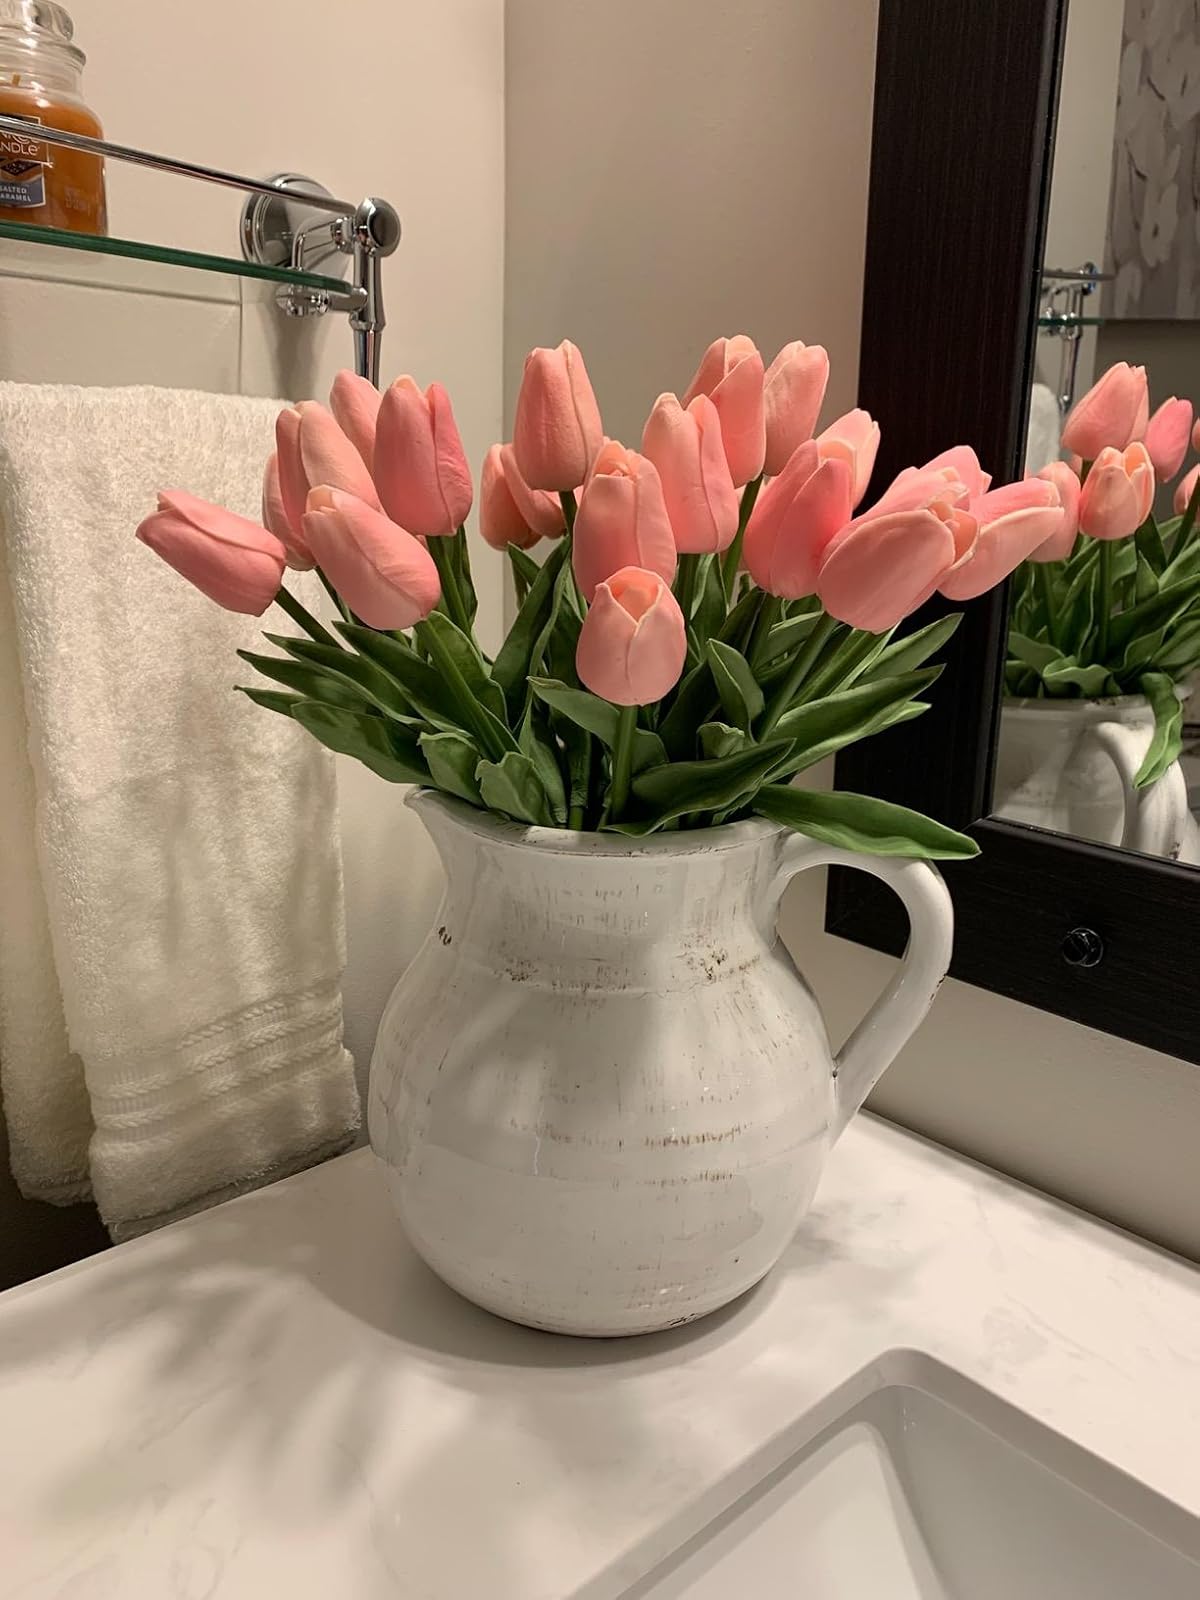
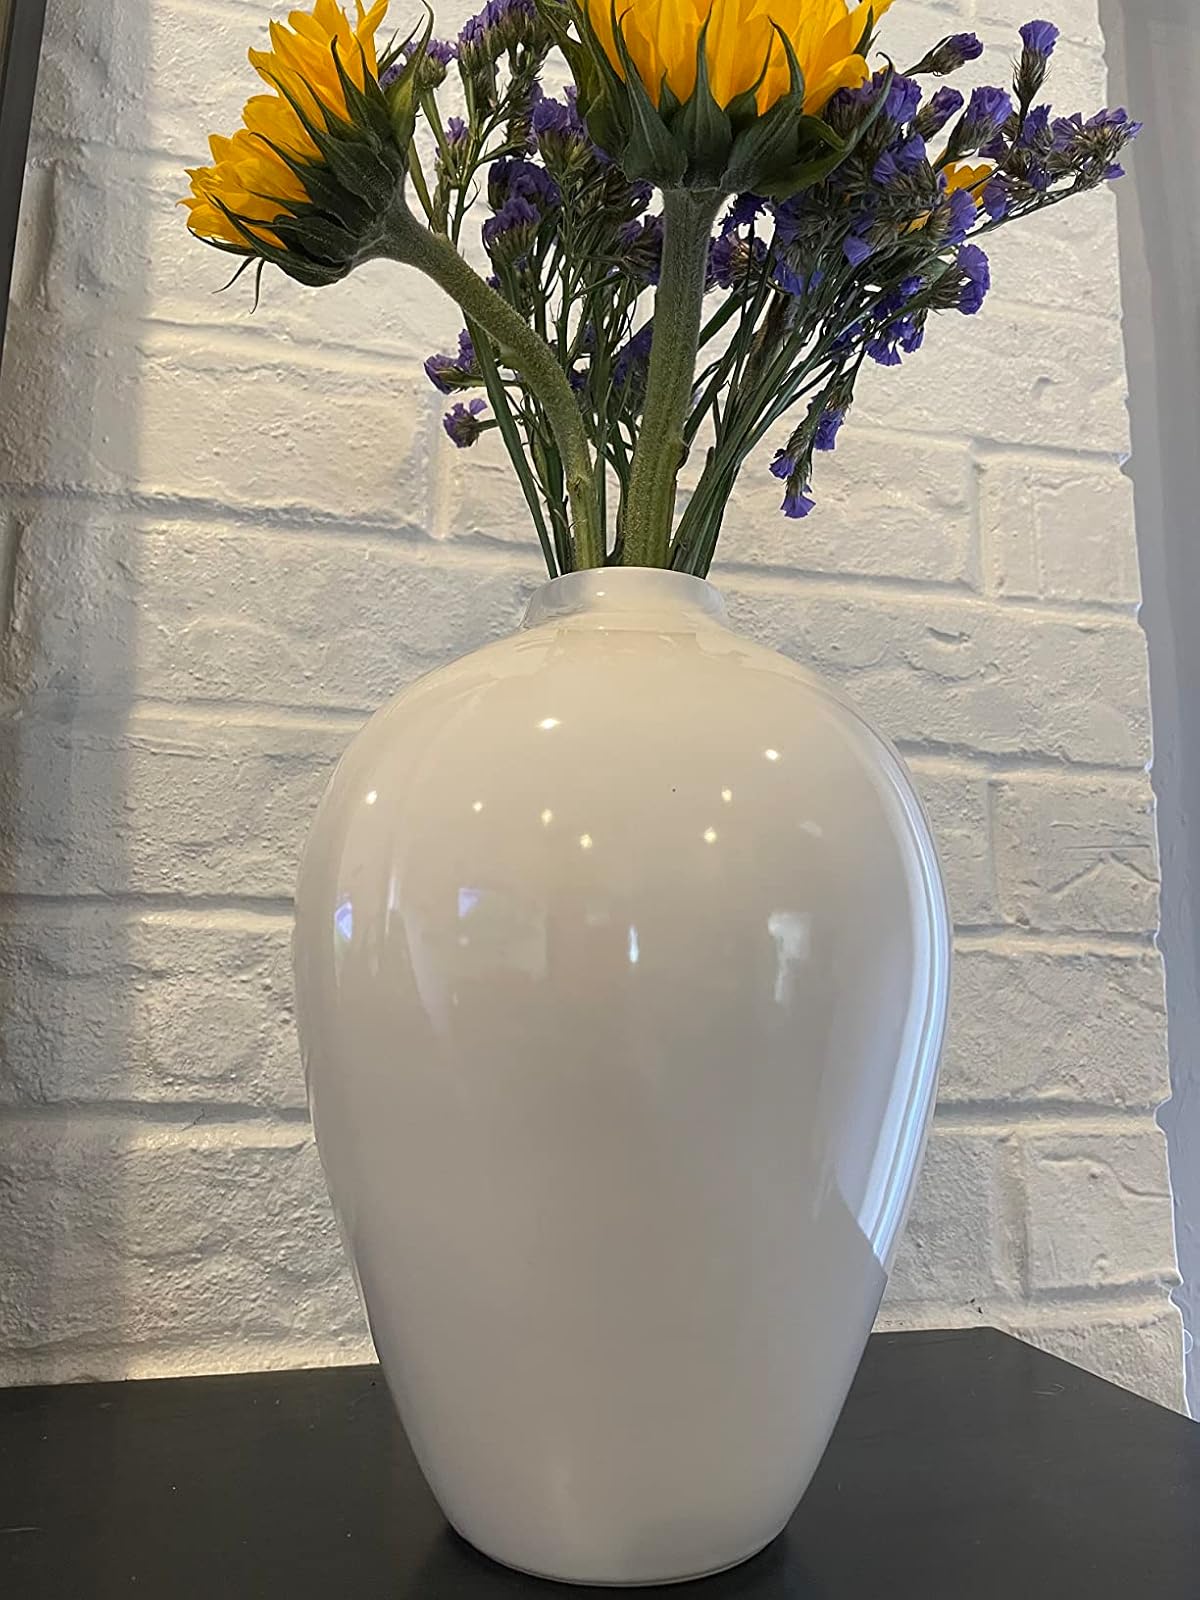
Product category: vase
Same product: no